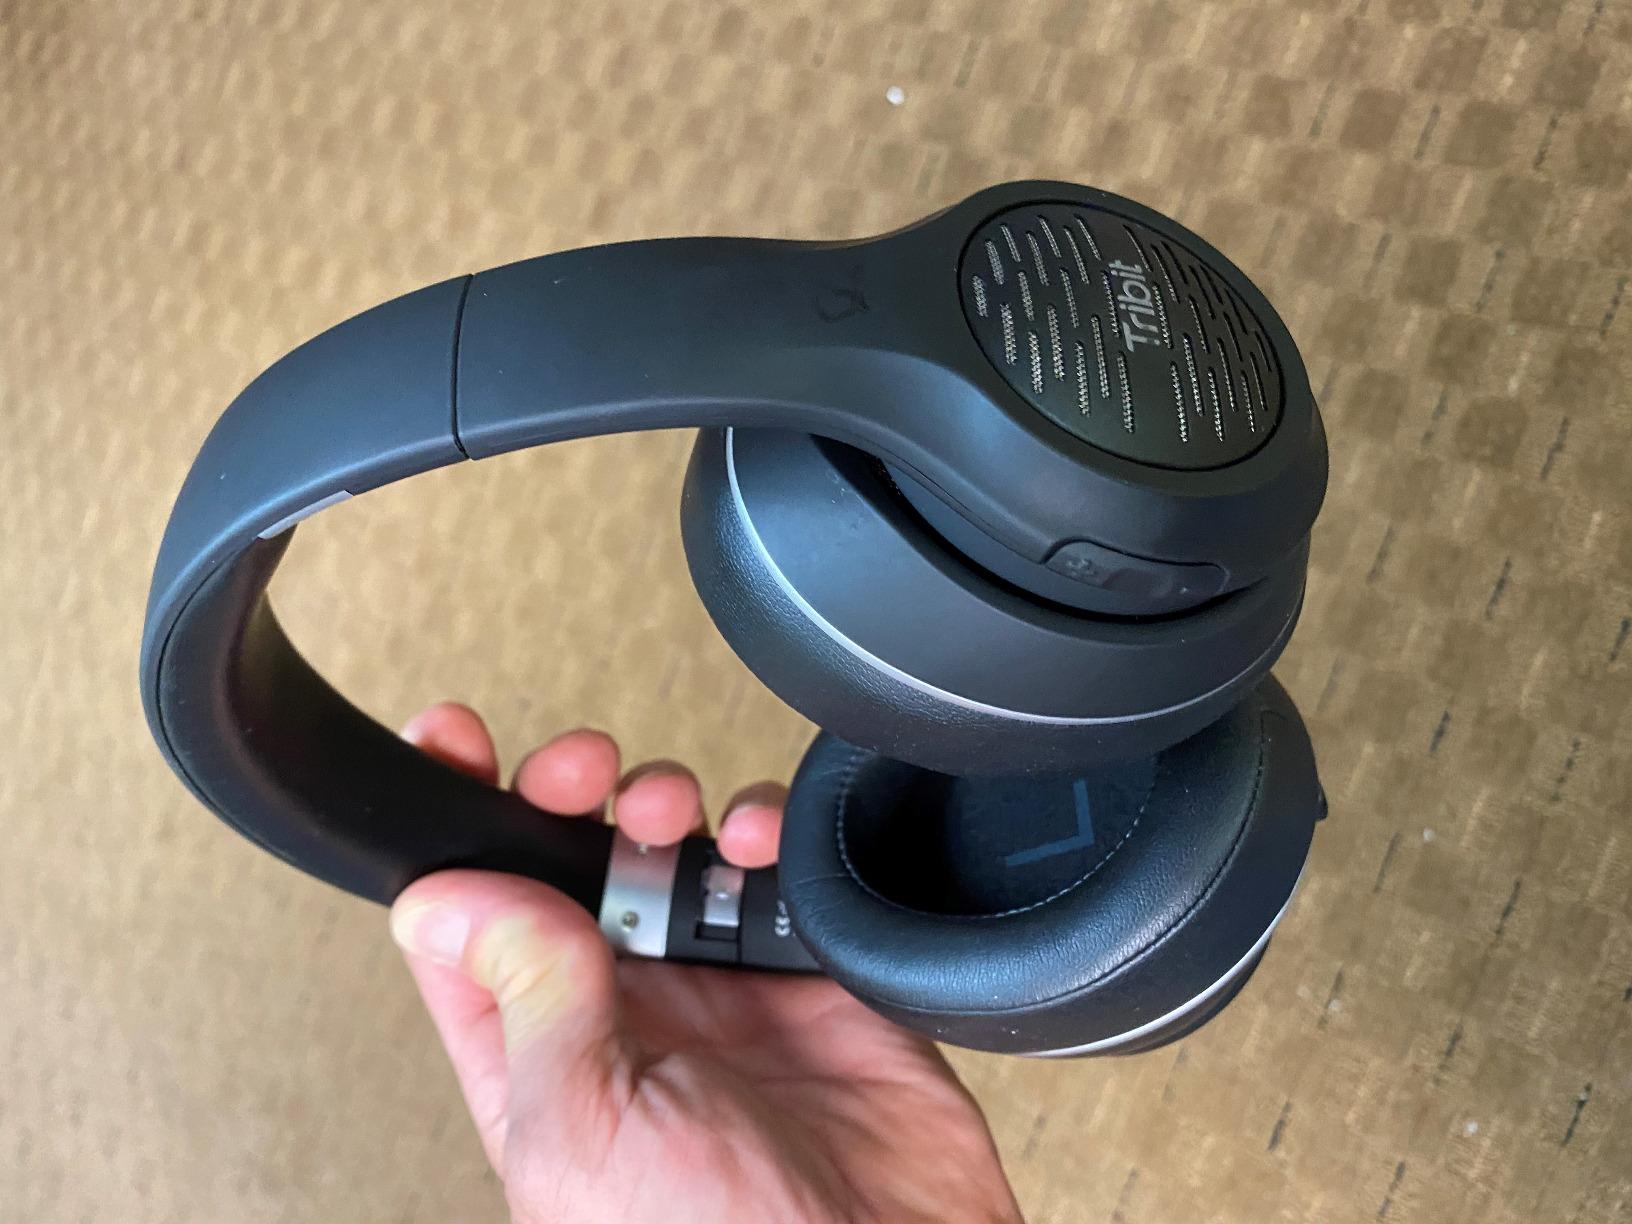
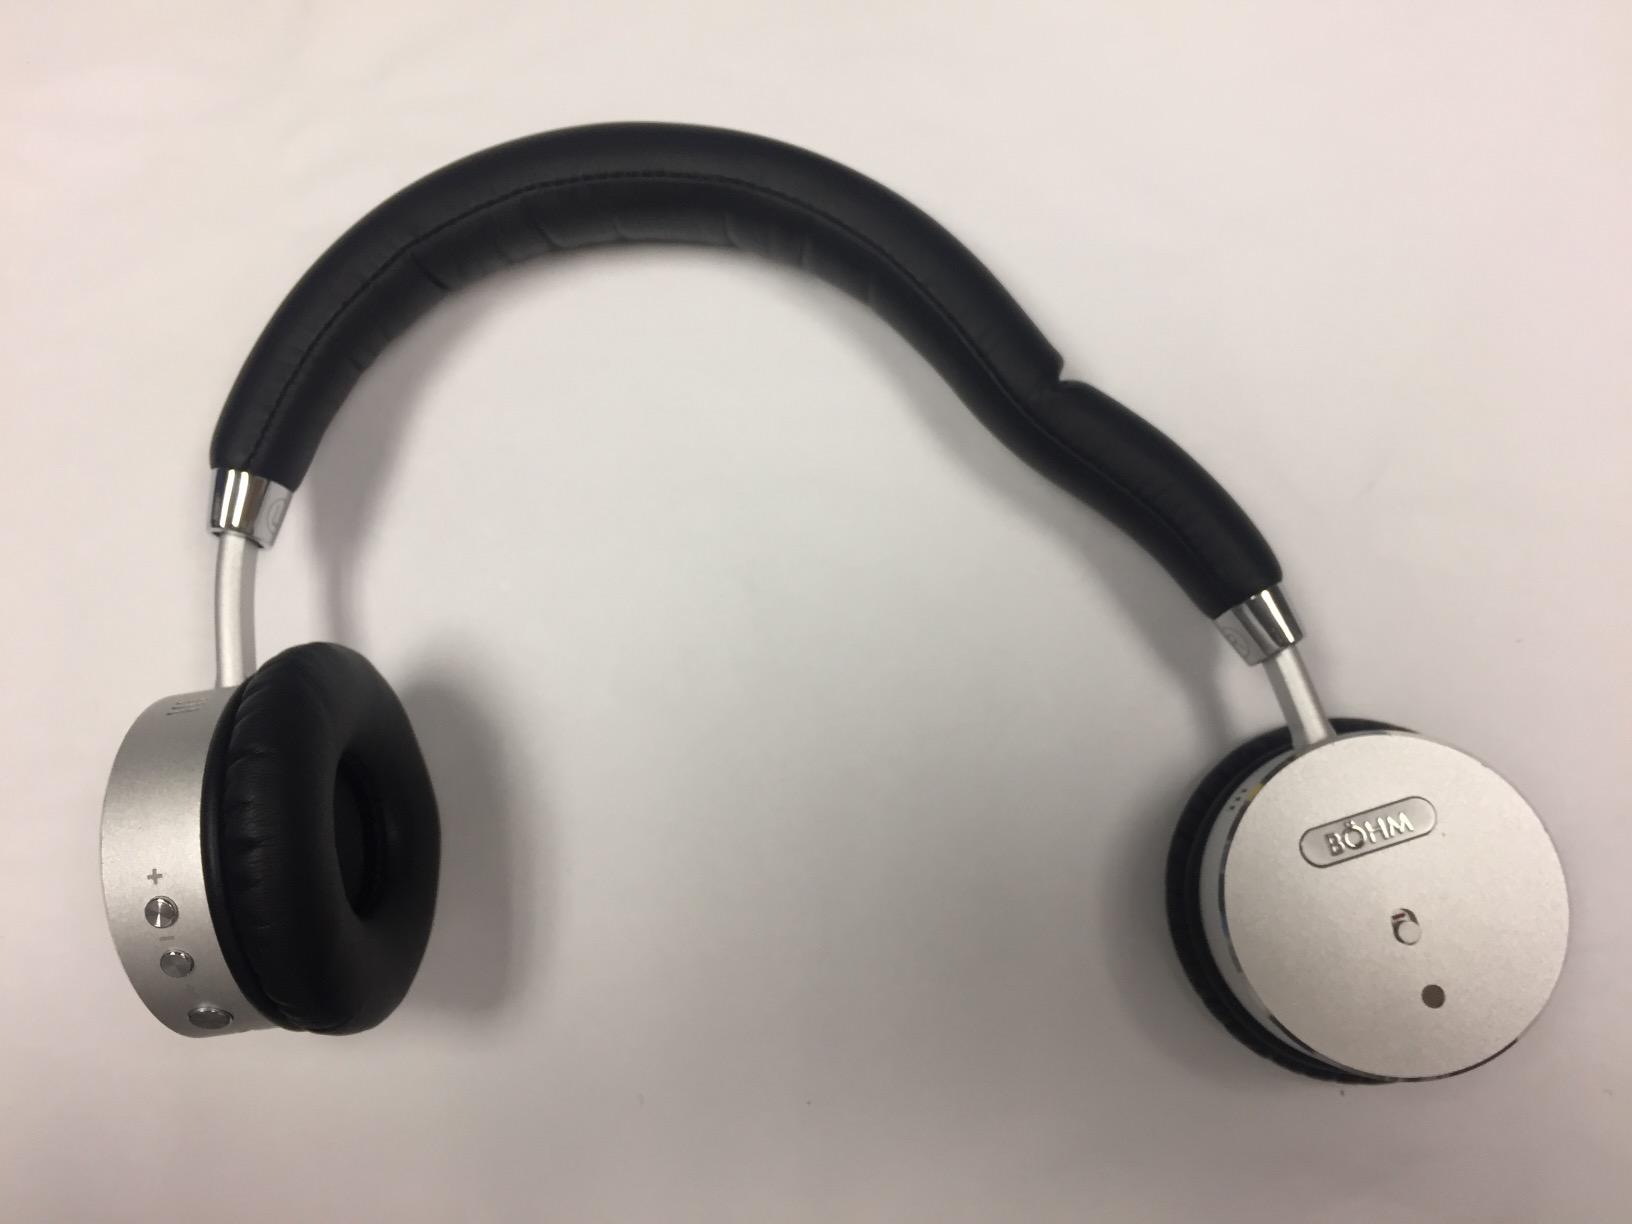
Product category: headphones
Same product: no